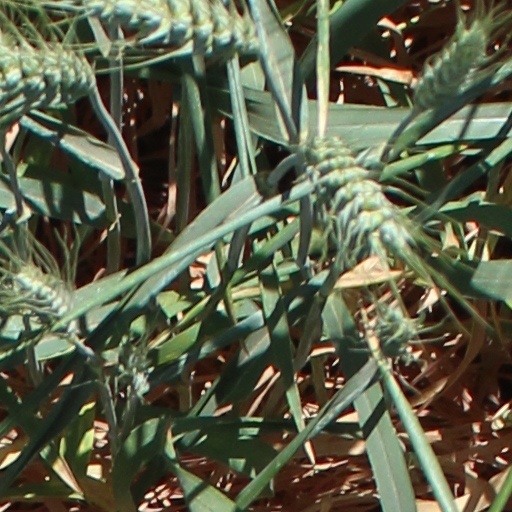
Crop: wheat